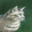
Label: cat